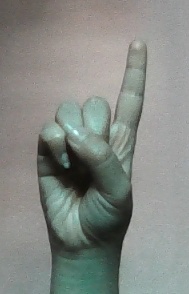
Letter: bb